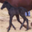
Label: horse